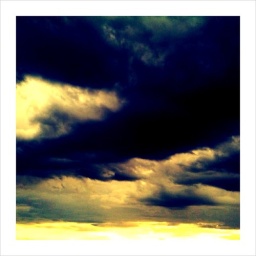
A striking skyscape of billowing clouds over an azure sky I luckily caught.